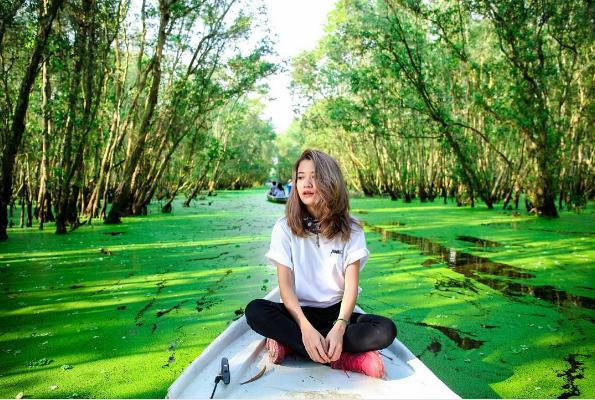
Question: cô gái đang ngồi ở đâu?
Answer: cô gái đang ngồi trên một cái ghe